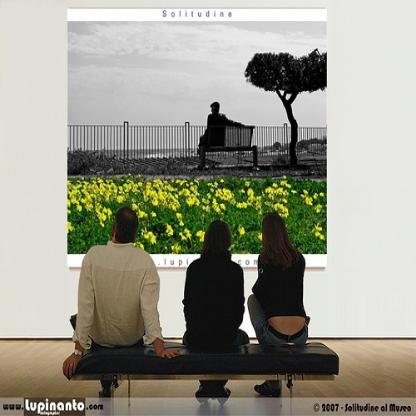
Scene: Indoor